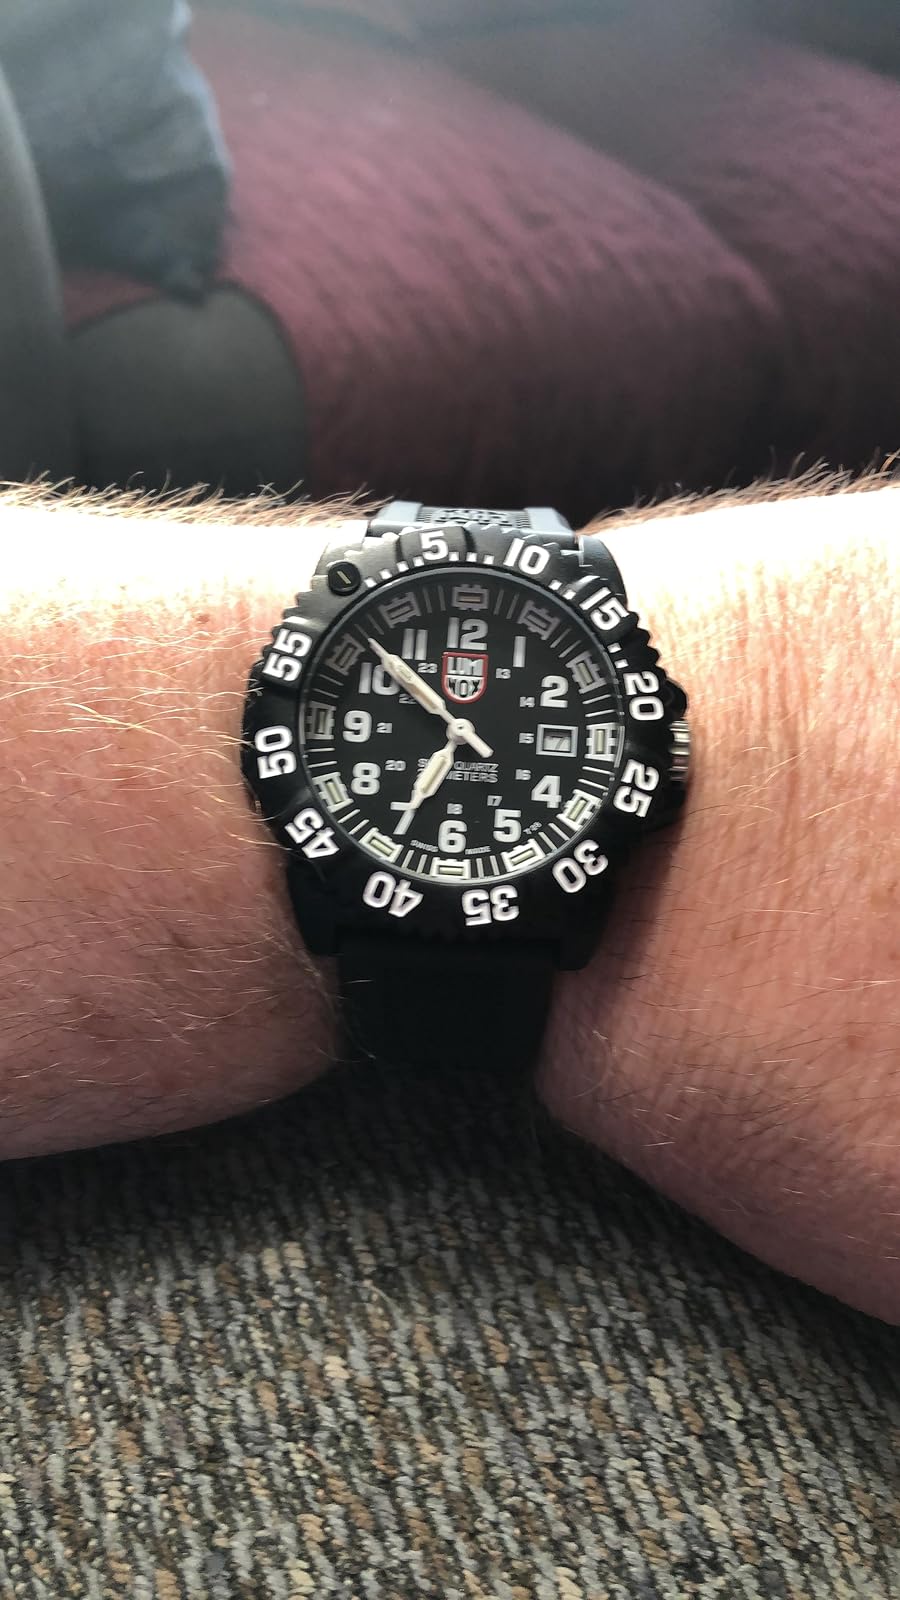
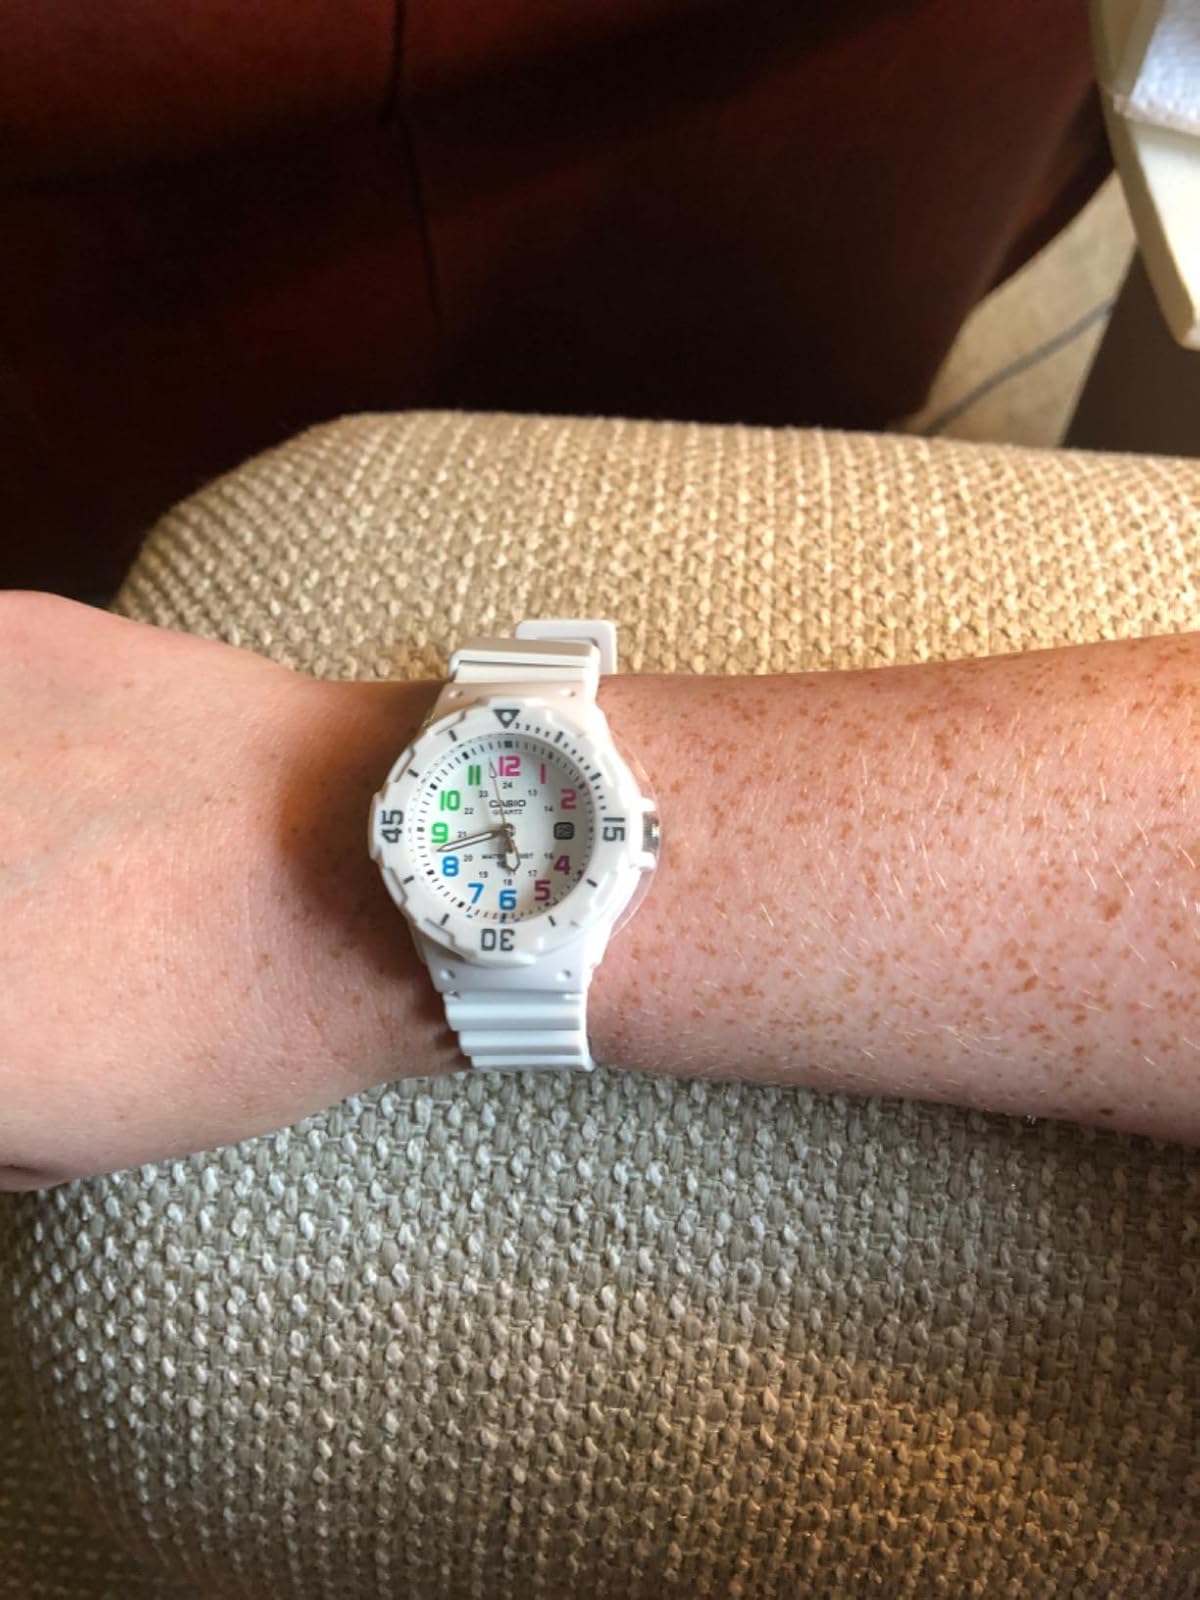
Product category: accessories_watch
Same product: no